2025 Men's Softball World Cup

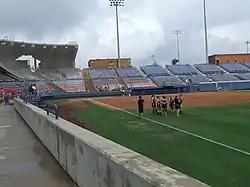
USA Softball Hall of Fame Complex

Group A was hosted by Estadio Mundialistas Hermosillenses and Estadio Fernando M. Ortiz both in Sonora. Prime Ministers’ Park in Prince Albert hosted Group B and the finals across two fields. USA Softball Hall of Fame Complex in Oklahoma City hosted Group C.